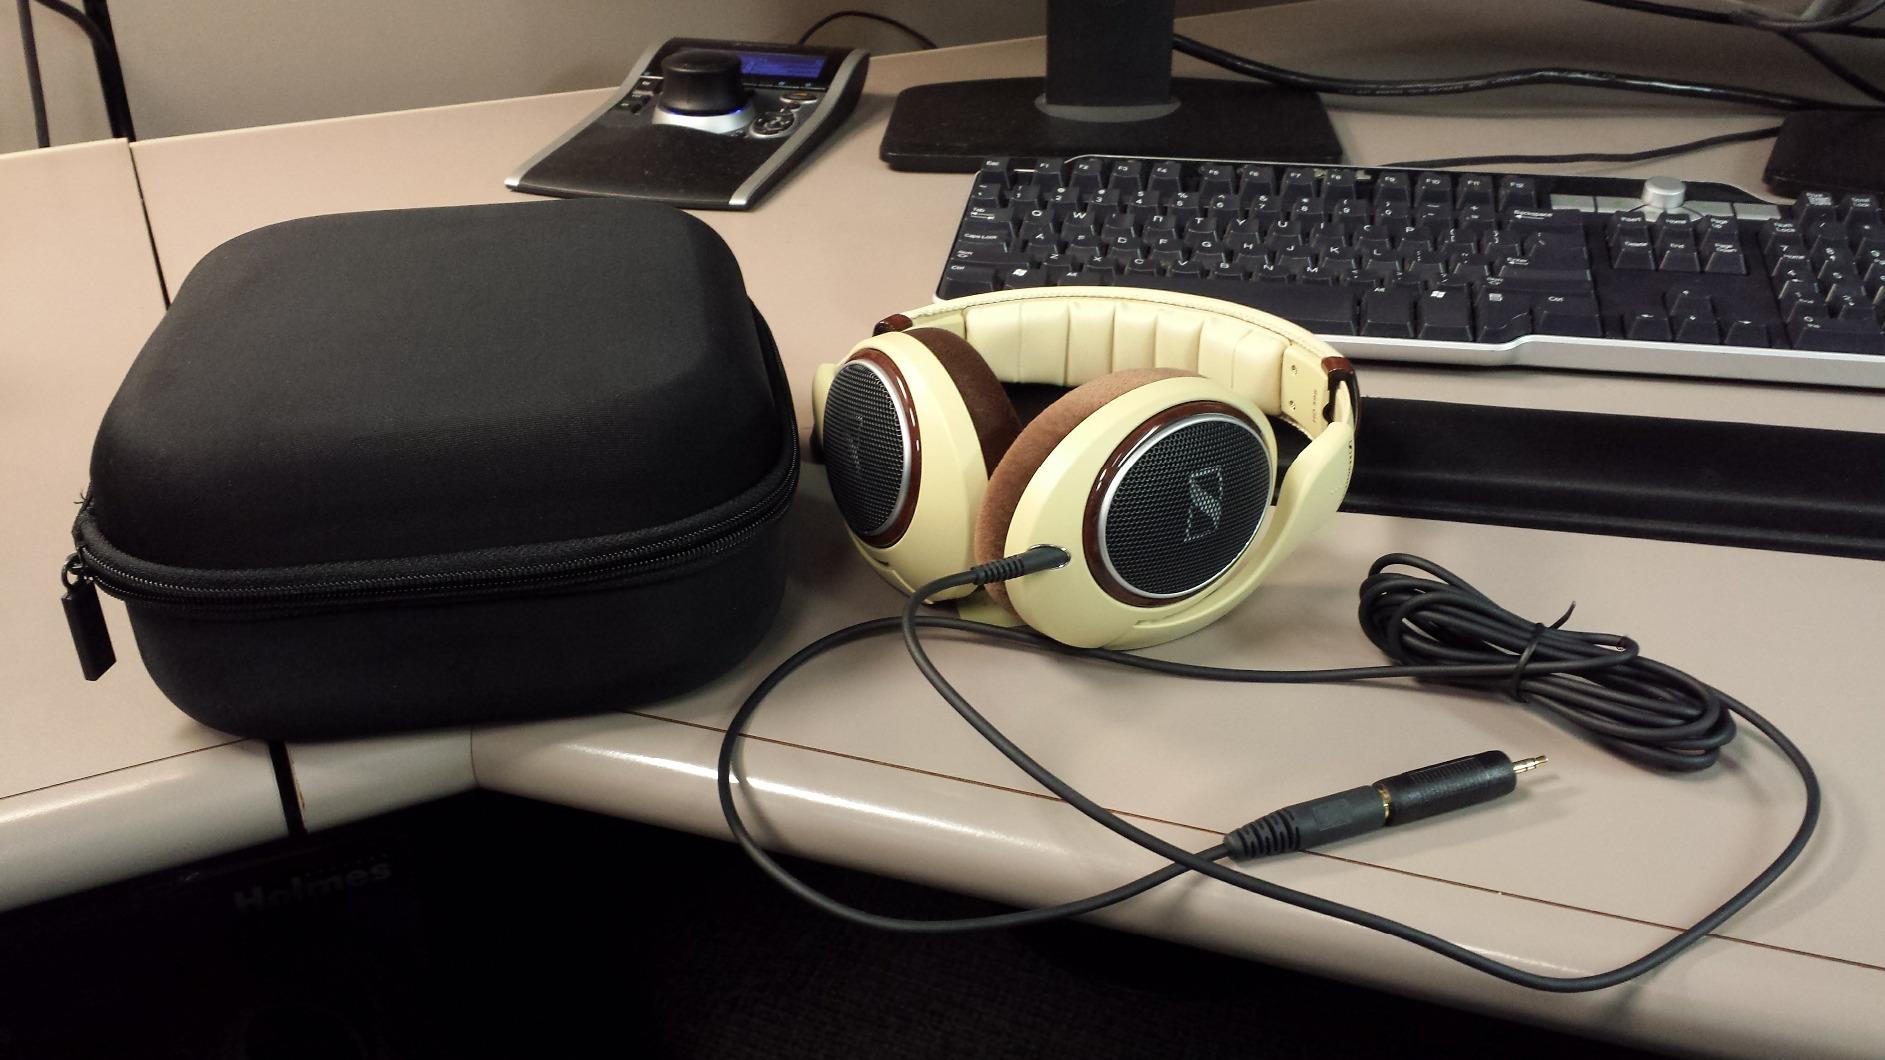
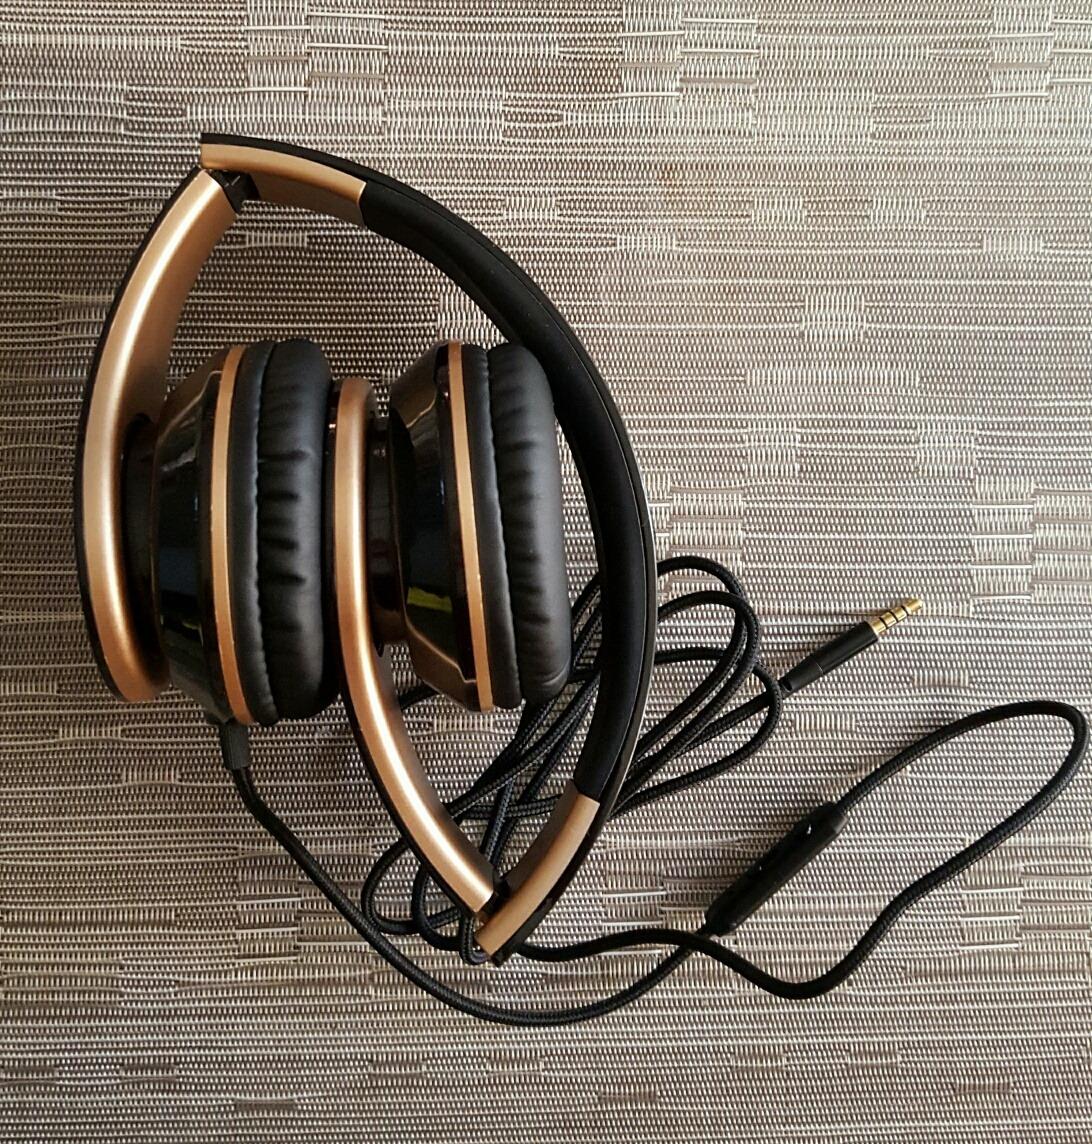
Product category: headphones
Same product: no